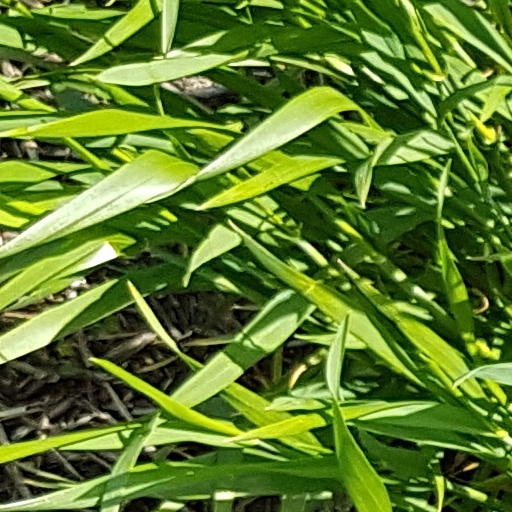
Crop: wheat